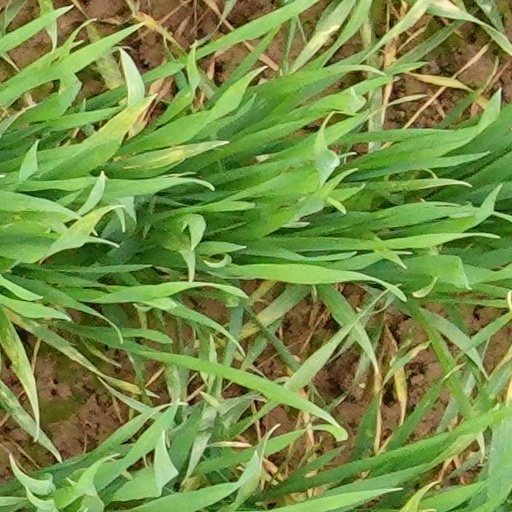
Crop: wheat